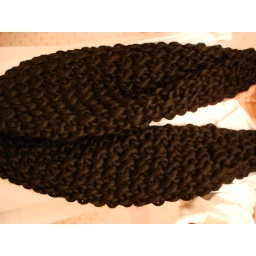
mittens, rose red in blue and black neck 003